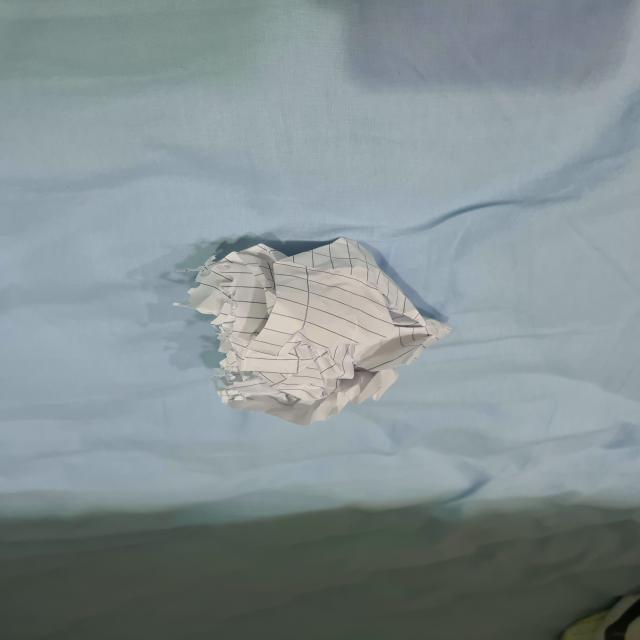
Label: tissues